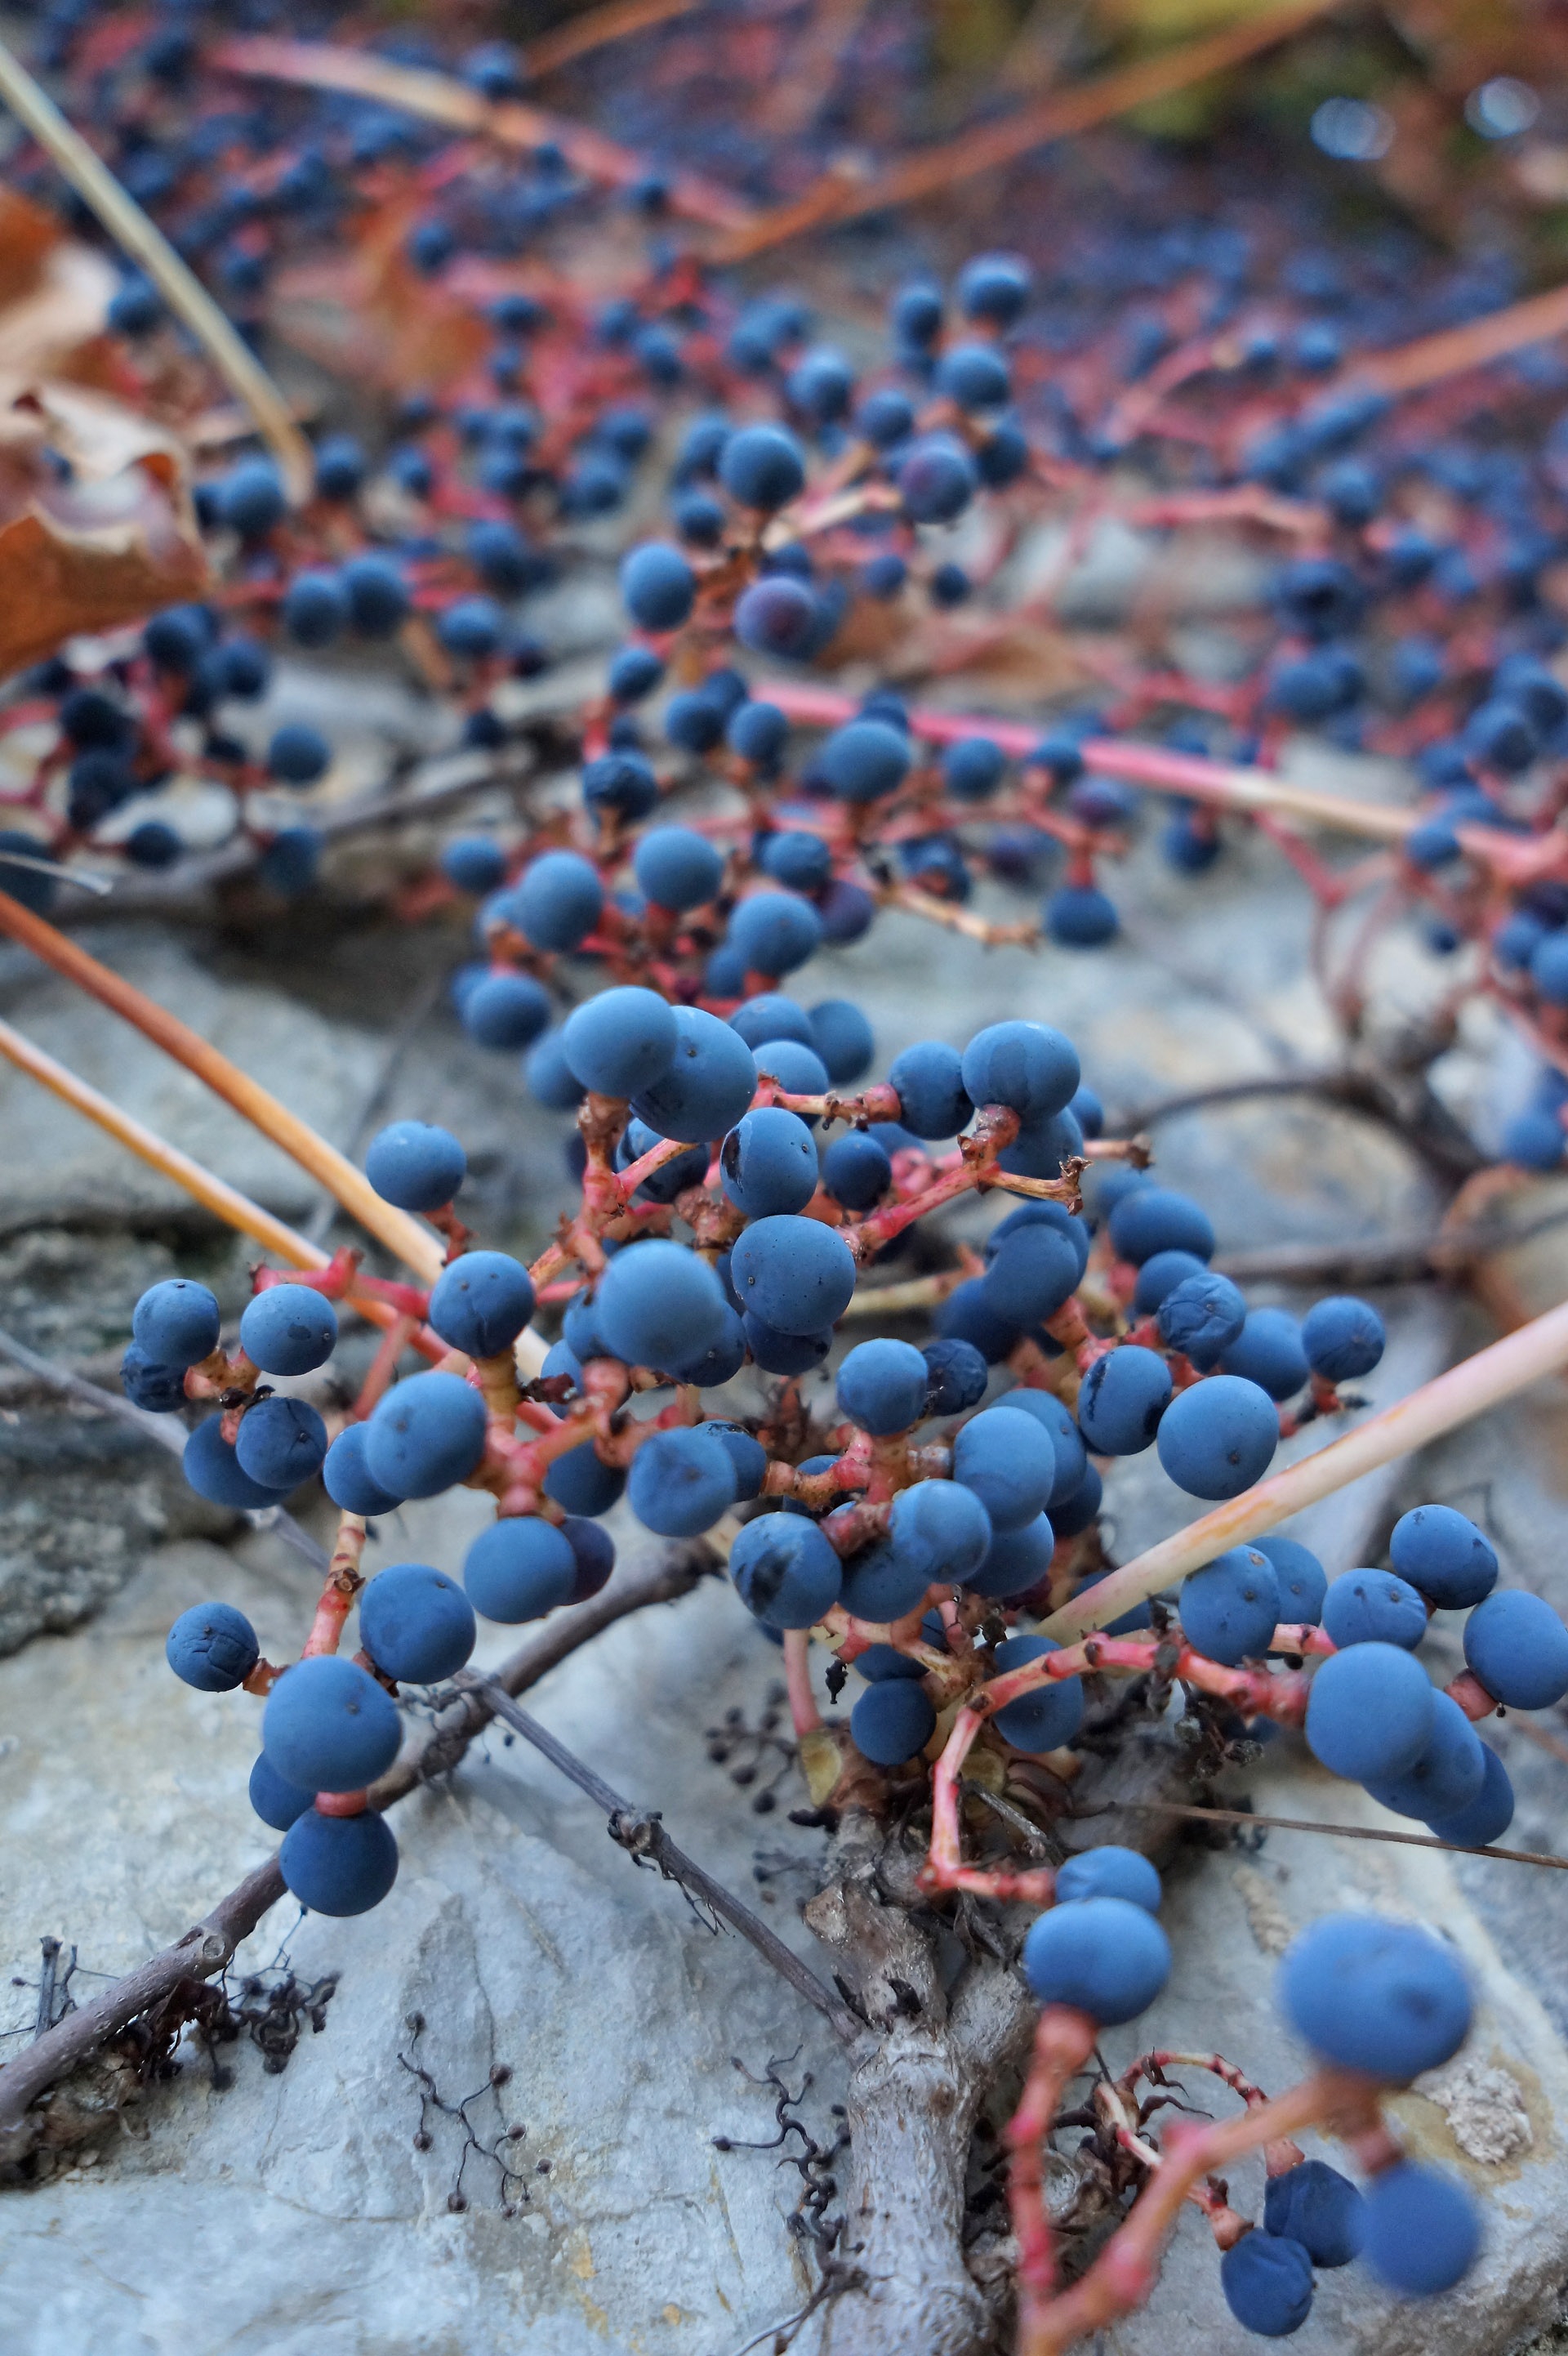
water, branch, plant, fruit, berry, flower, food, produce, autumn, blue, season, wild grapes, flowering plant, bilberry, land plant, handrail plant